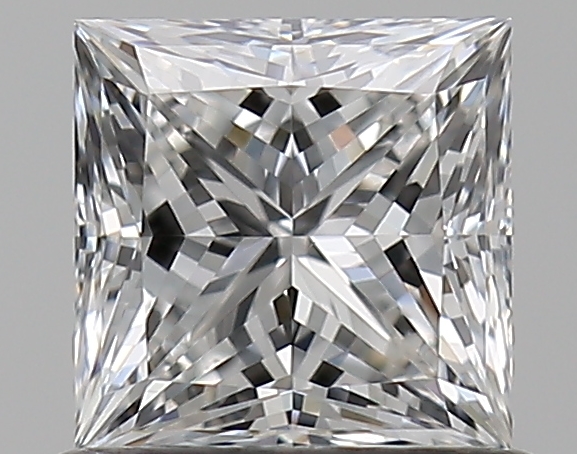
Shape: princess
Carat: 0.72
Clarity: VS1
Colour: F
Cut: EX
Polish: EX
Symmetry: EX
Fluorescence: N
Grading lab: GIA
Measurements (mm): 4.84 x 4.84 x 3.5